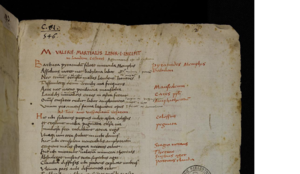
Manuscrit des Epigrammes de Martial conservé à la Bibliothèque Vaticane
Martial, né vers 40, au mois de mars, et mort vers 104 à Bilbilis, petite ville de Tarraconaise, en Espagne, est un poète latin, connu pour ses Épigrammes, dans lesquelles il donne une image éclatante et grouillante de la Rome de la fin du 1er siècle, « un vrai film en technicolor, le meilleur peplum à ce jour » selon Dominique Noguez.